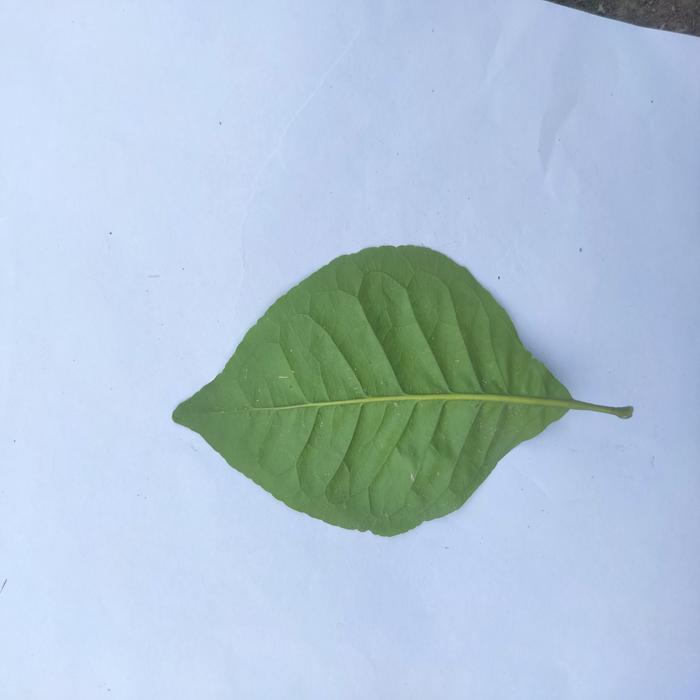
Crop: Aegle Marmelos
Leaf condition: Healthy_Leaf